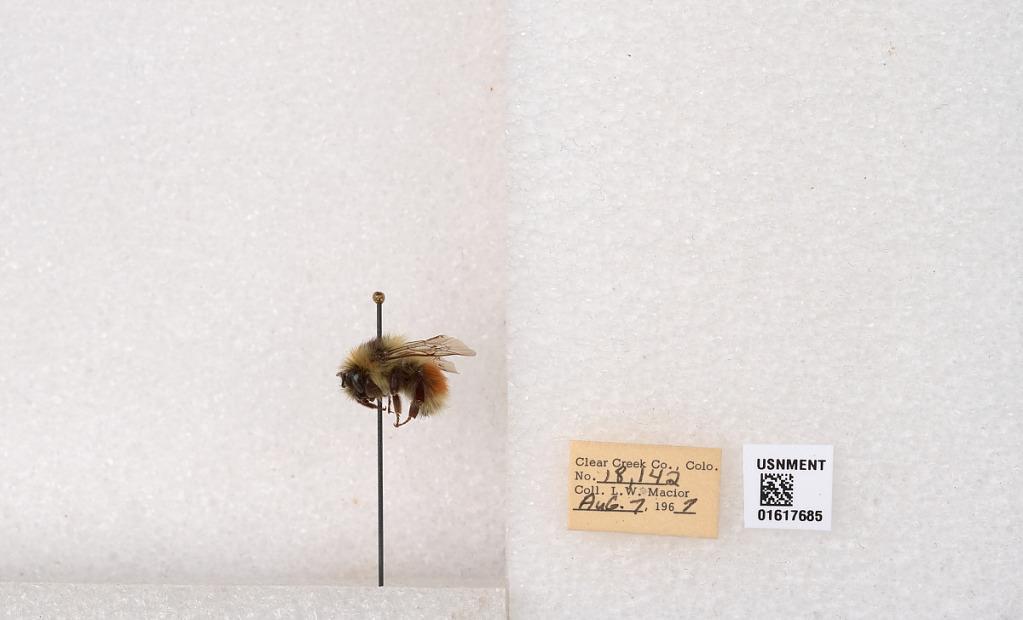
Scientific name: Bombus (Pyrobombus) sylvicola Kirby
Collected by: L. Macior
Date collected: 1967-8-7
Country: United States
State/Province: Colorado
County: Clear Creek
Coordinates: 39.6891, -105.644